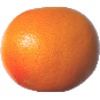
Label: Grapefruit Pink 1